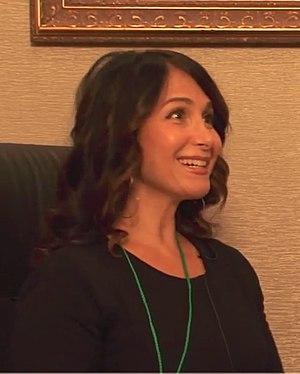
Melissa Fahn est une actrice de doublage et une chanteuse américaine dédiée à l'animation, telles que Cowboy Bebop, Digimon, Eureka Seven, FLCL, Noein et Zatchbell et Fate/stay night. Elle est également connue pour son rôle de Gaz Membrane dans la série télévisée américaine Invader Zim. Elle a joué dans la performance de Wicked à Broadway et dans divers projets de théâtre à Los Angeles.